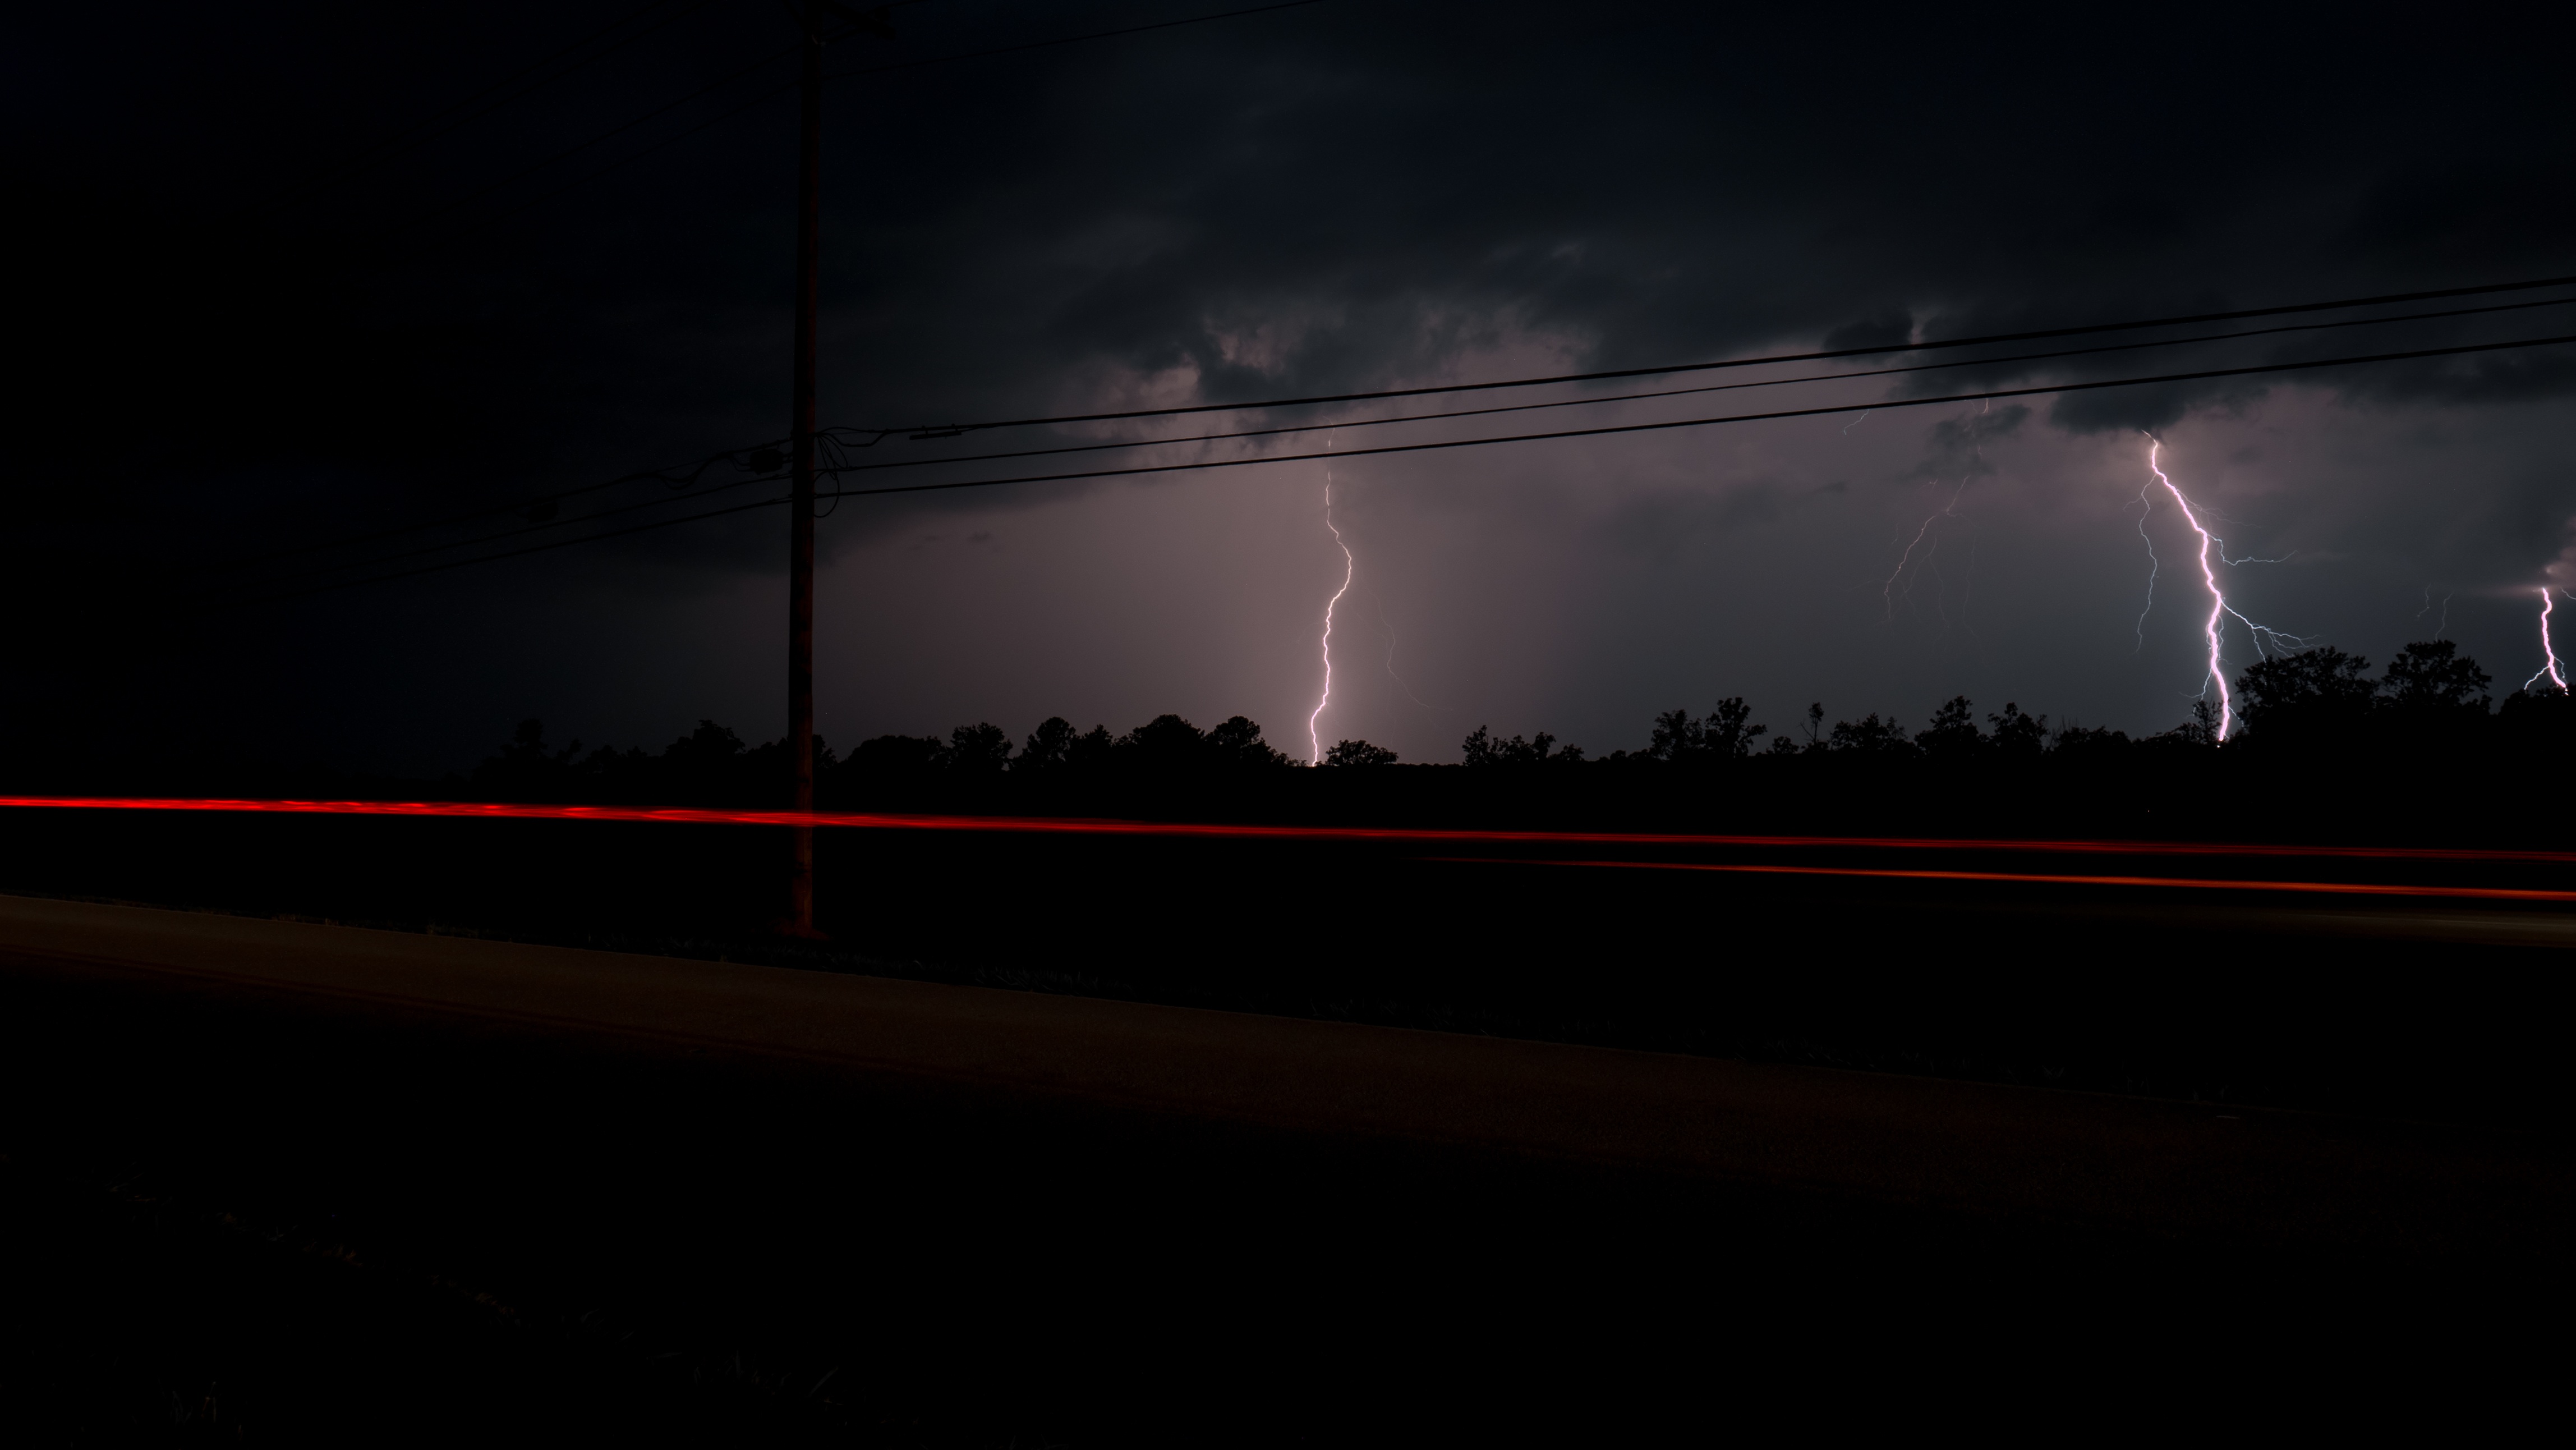
light, night, atmosphere, darkness, lightning, thunder, thunderstorm